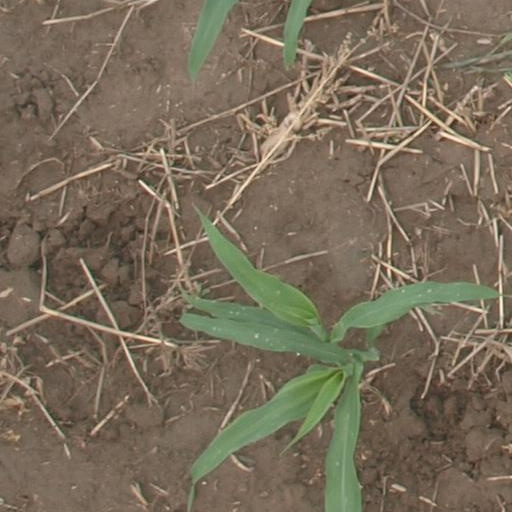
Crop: maize; corn